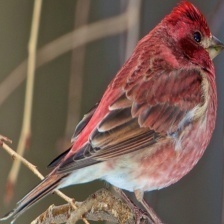
Species: PURPLE FINCH
Scientific name: HAEMORHOUS PURPUREUS
ImageNet parent category: house_finch